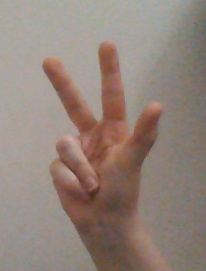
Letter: al